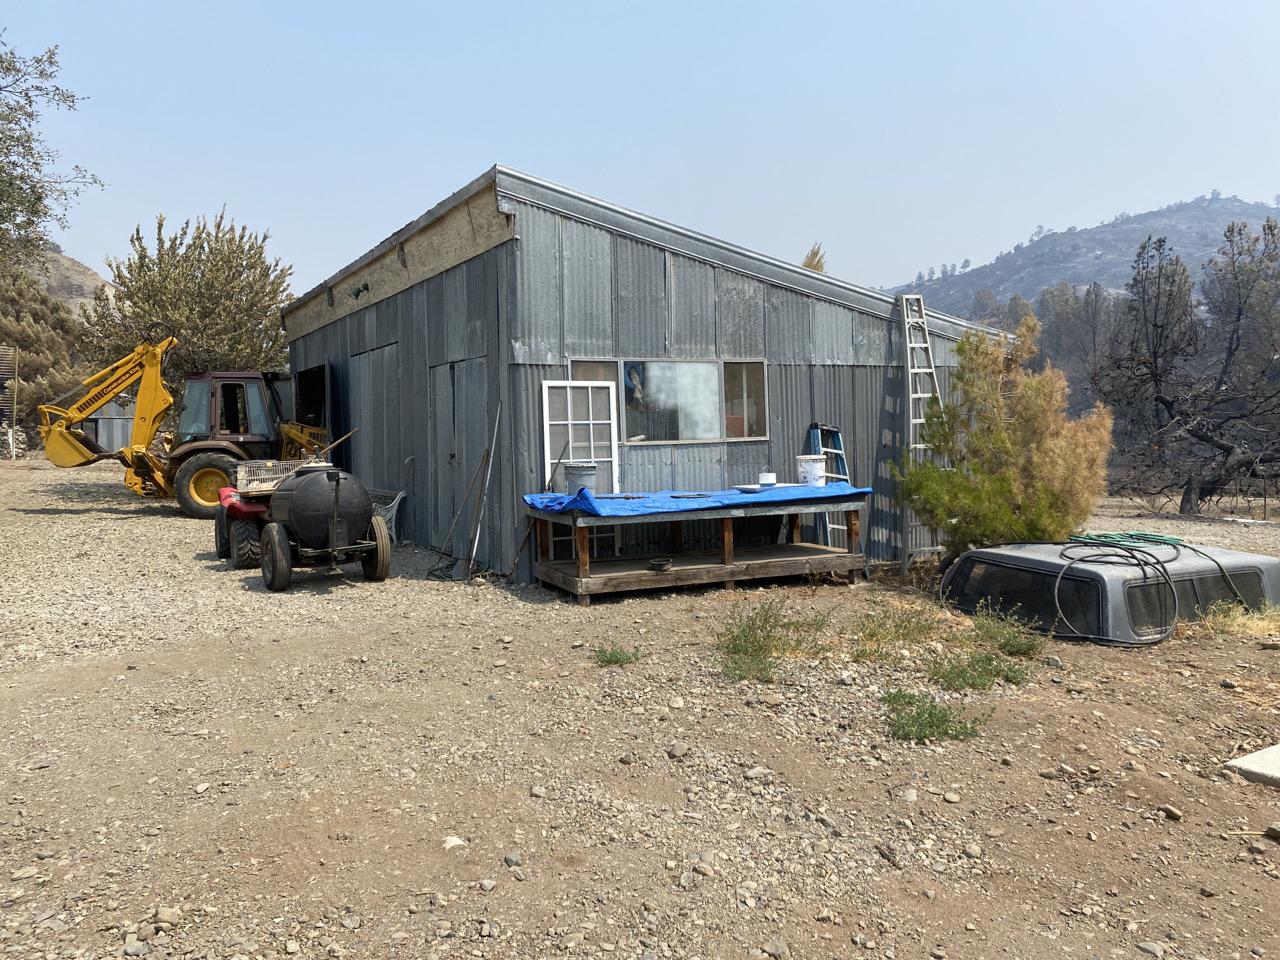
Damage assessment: no_damage